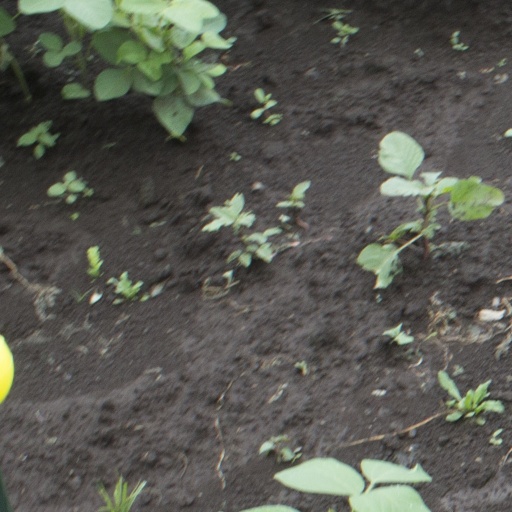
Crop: soybean